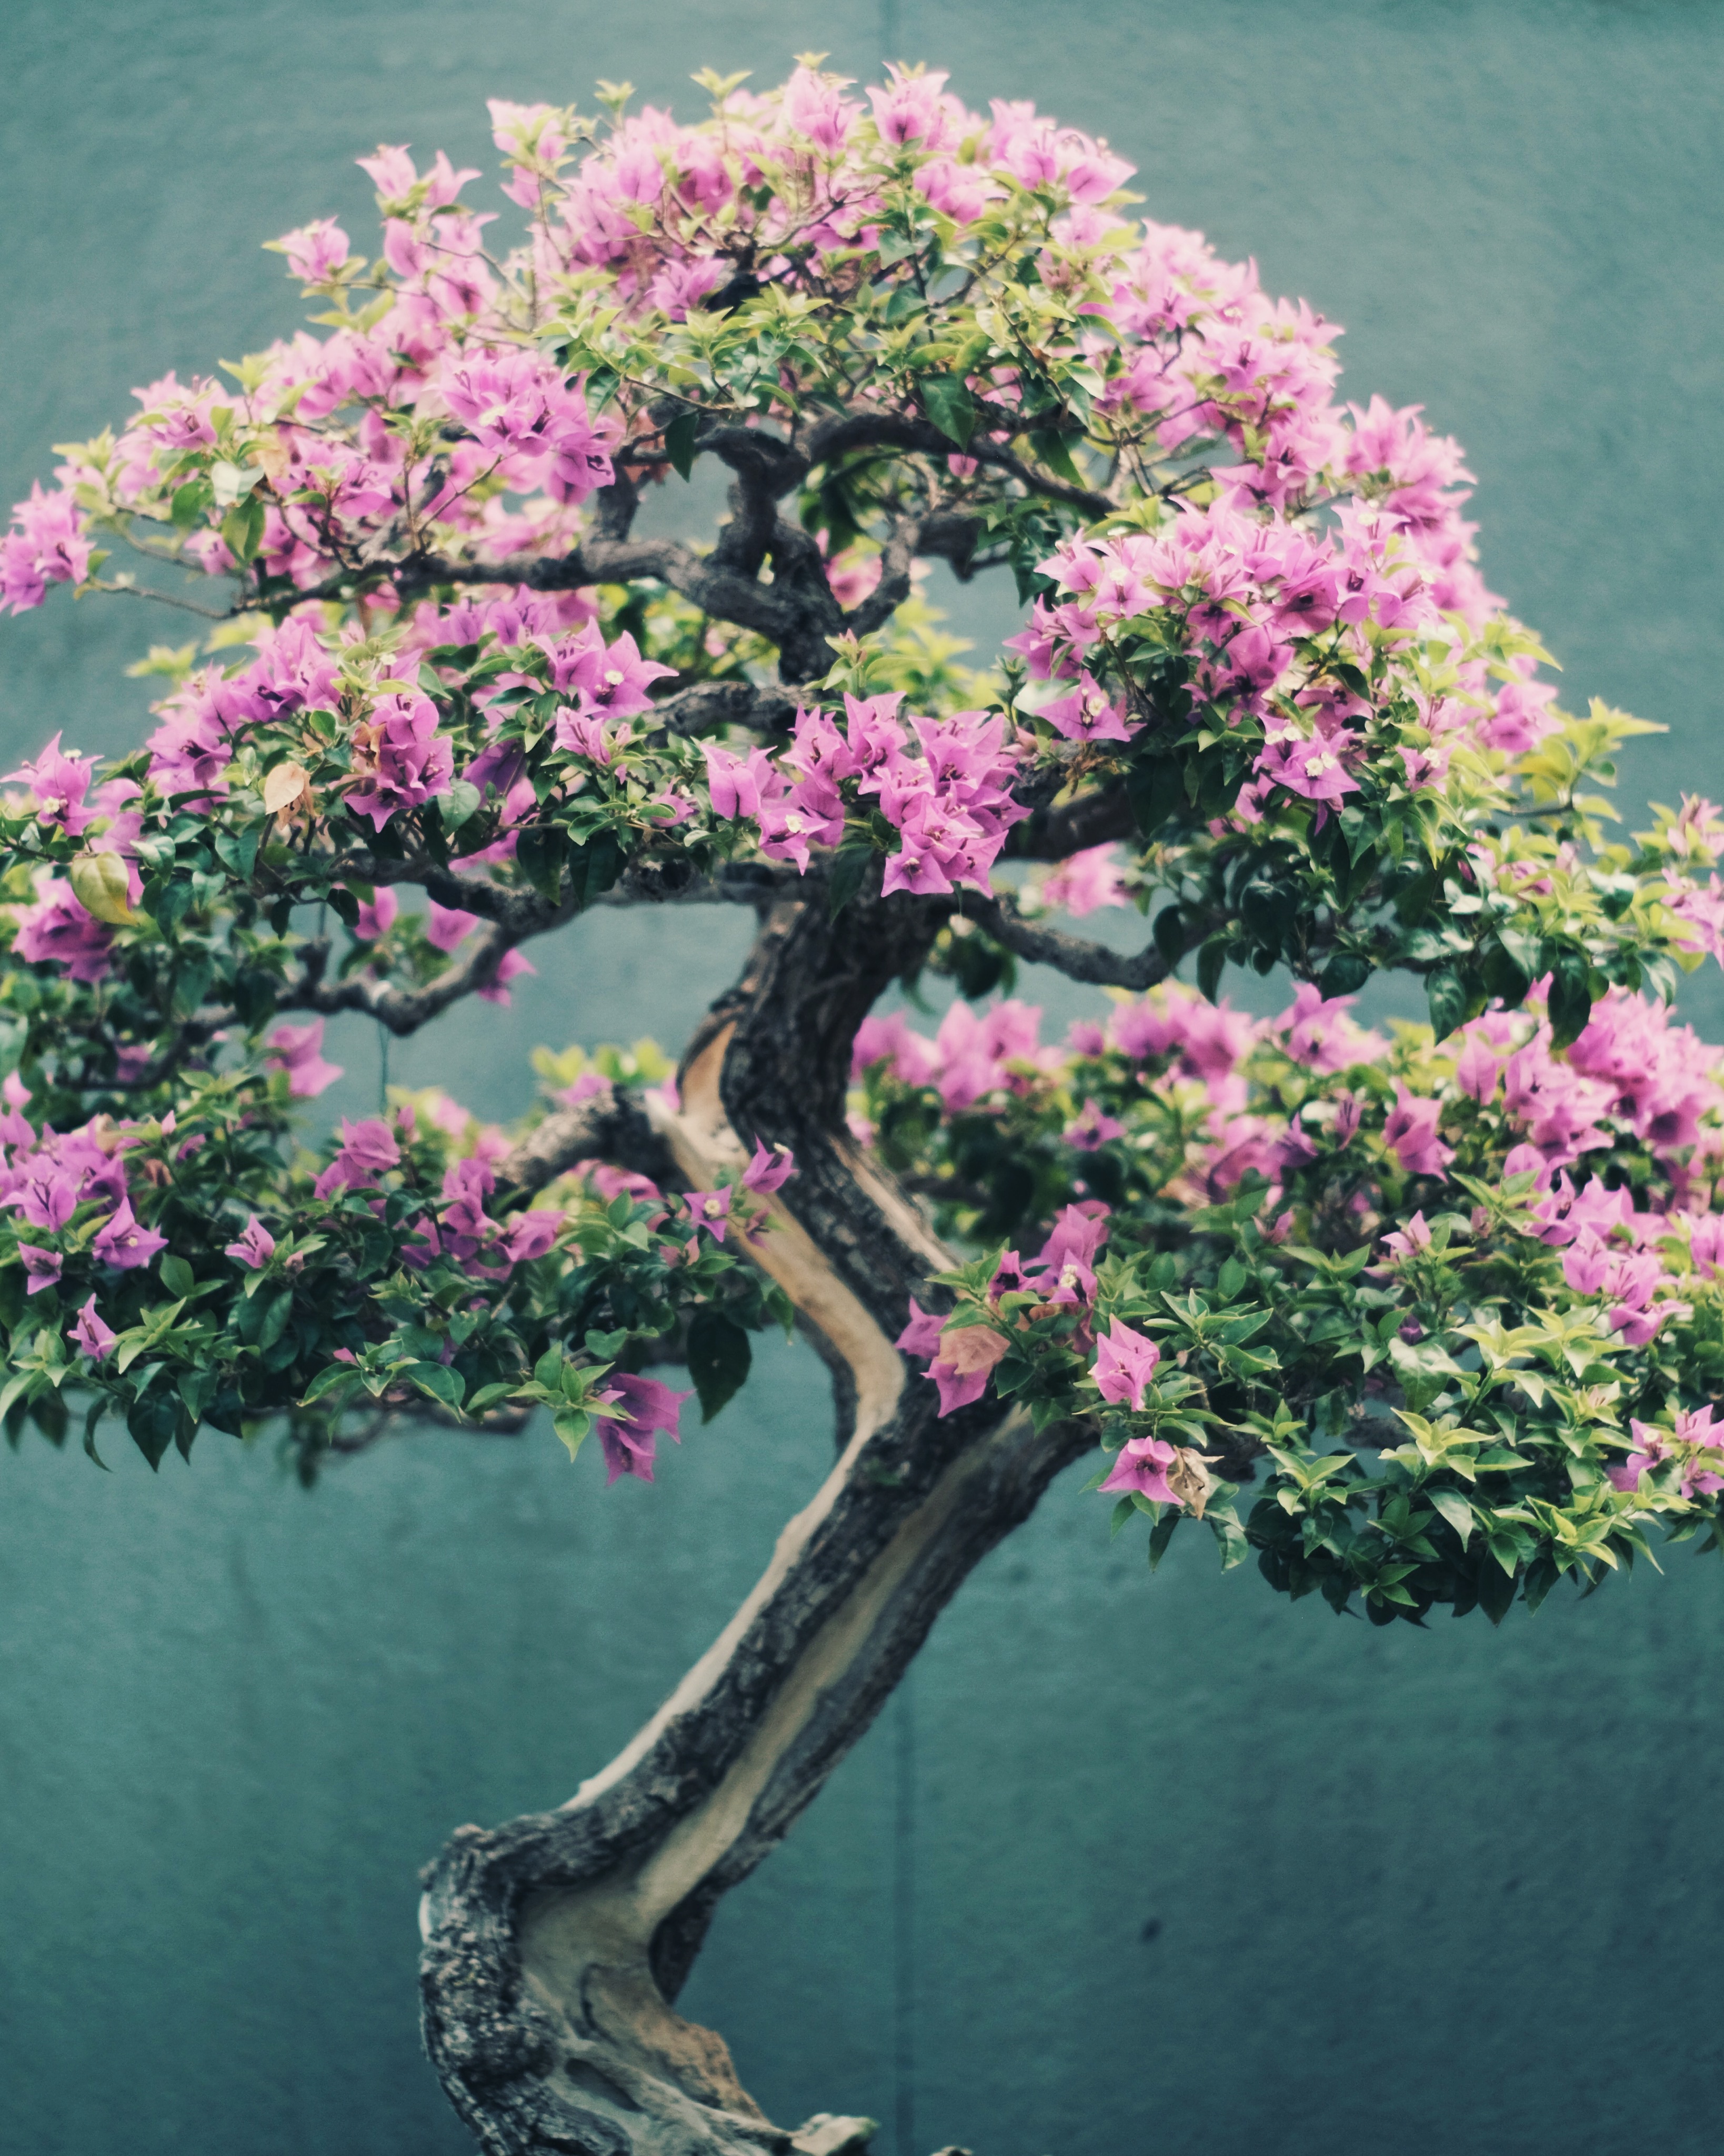
tree, branch, blossom, plant, flower, botany, houseplant, shrub, bonsai, flowering plant, woody plant, land plant